SOCCOM project

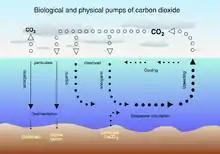
The cycle between the atmosphere and the ocean

Chlorophyll is a proxy for phytoplankton abundance, therefore mapping of chlorophyll results in a greater understanding of how nutrients are cycling in an area. When chlorophyll is hit with a light of certain wavelength, it emits a higher wavelength back, so to measure chlorophyll, Argo floats are outfitted with sensors that emit light at the specific wavelength and then record the wavelength returned emitted wavelength. From the wavelength of emitted light, the distribution of chlorophyll can be determined.